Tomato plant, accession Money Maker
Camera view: vertical (180 deg); turntable rotation: 120 degrees
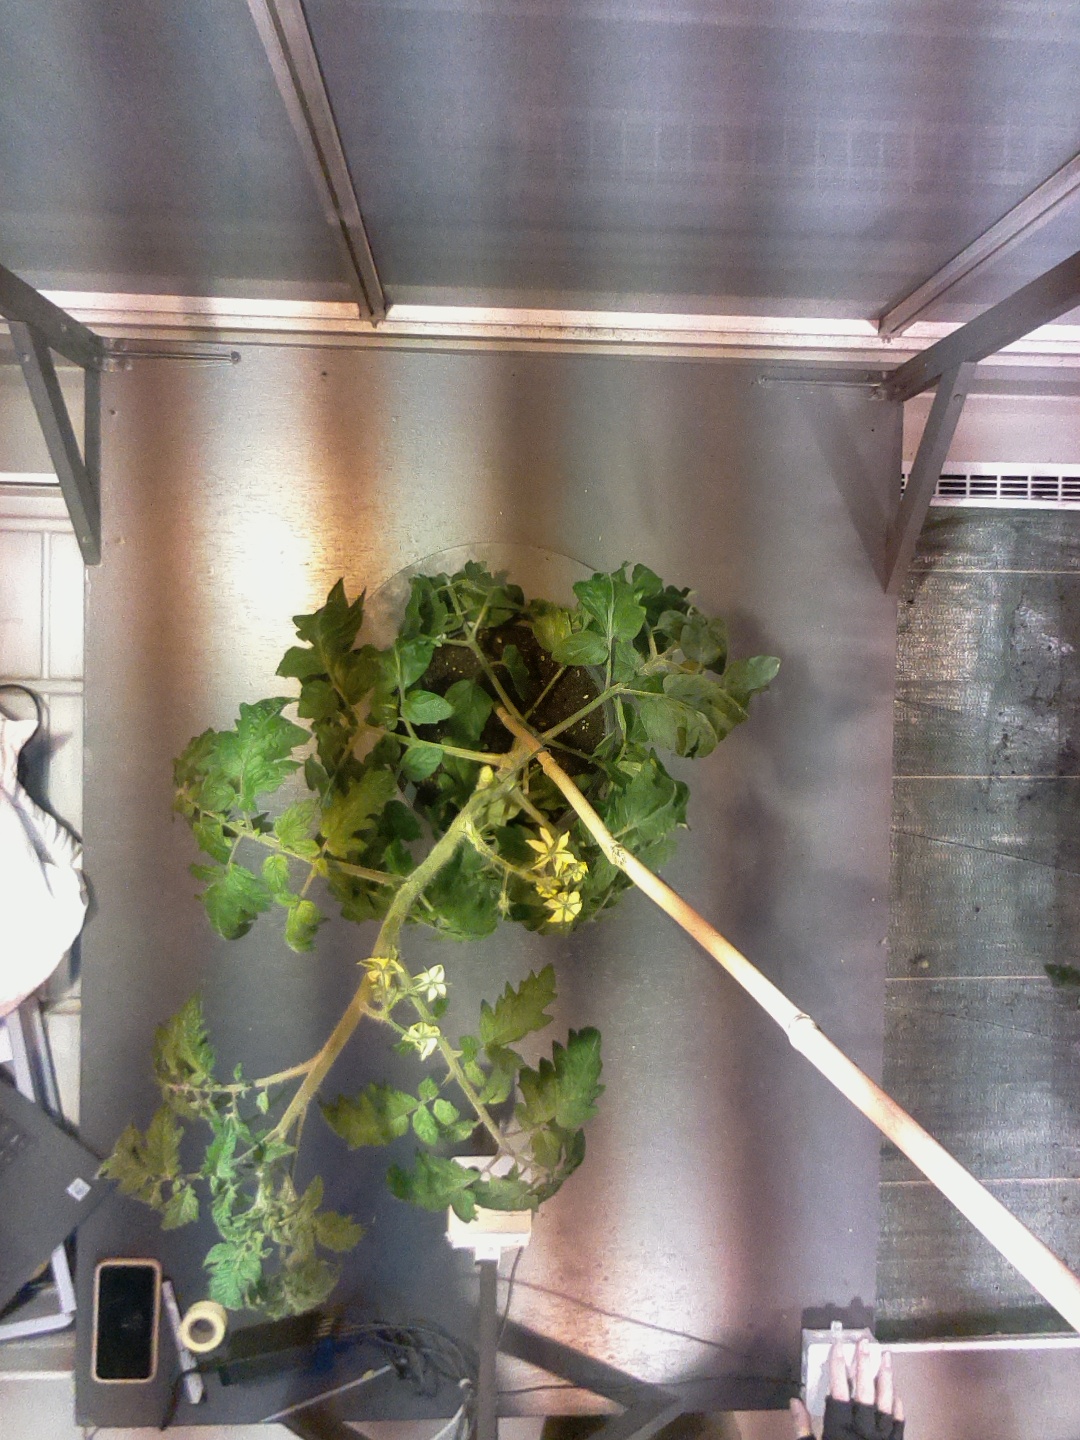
BBCH growth stage 67: Full flowering, 70%-80% of flowers open, more petals falling